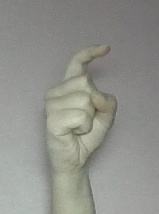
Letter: ra